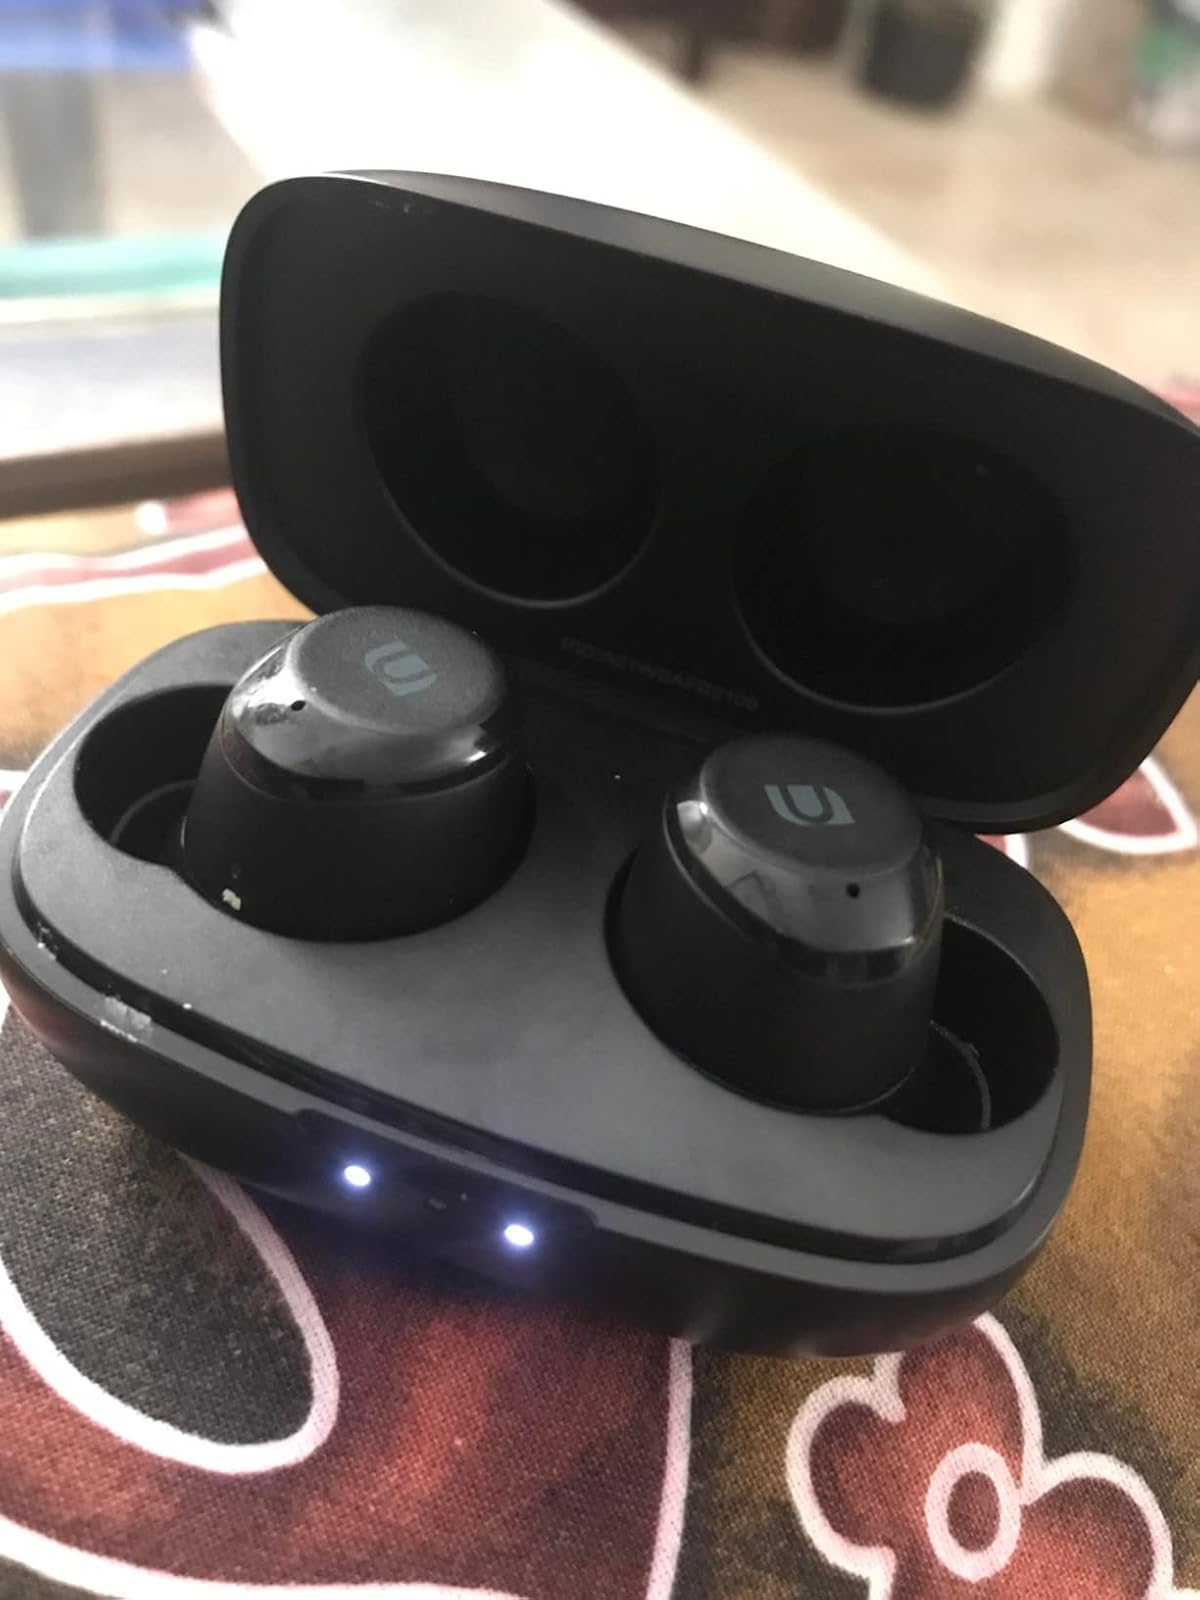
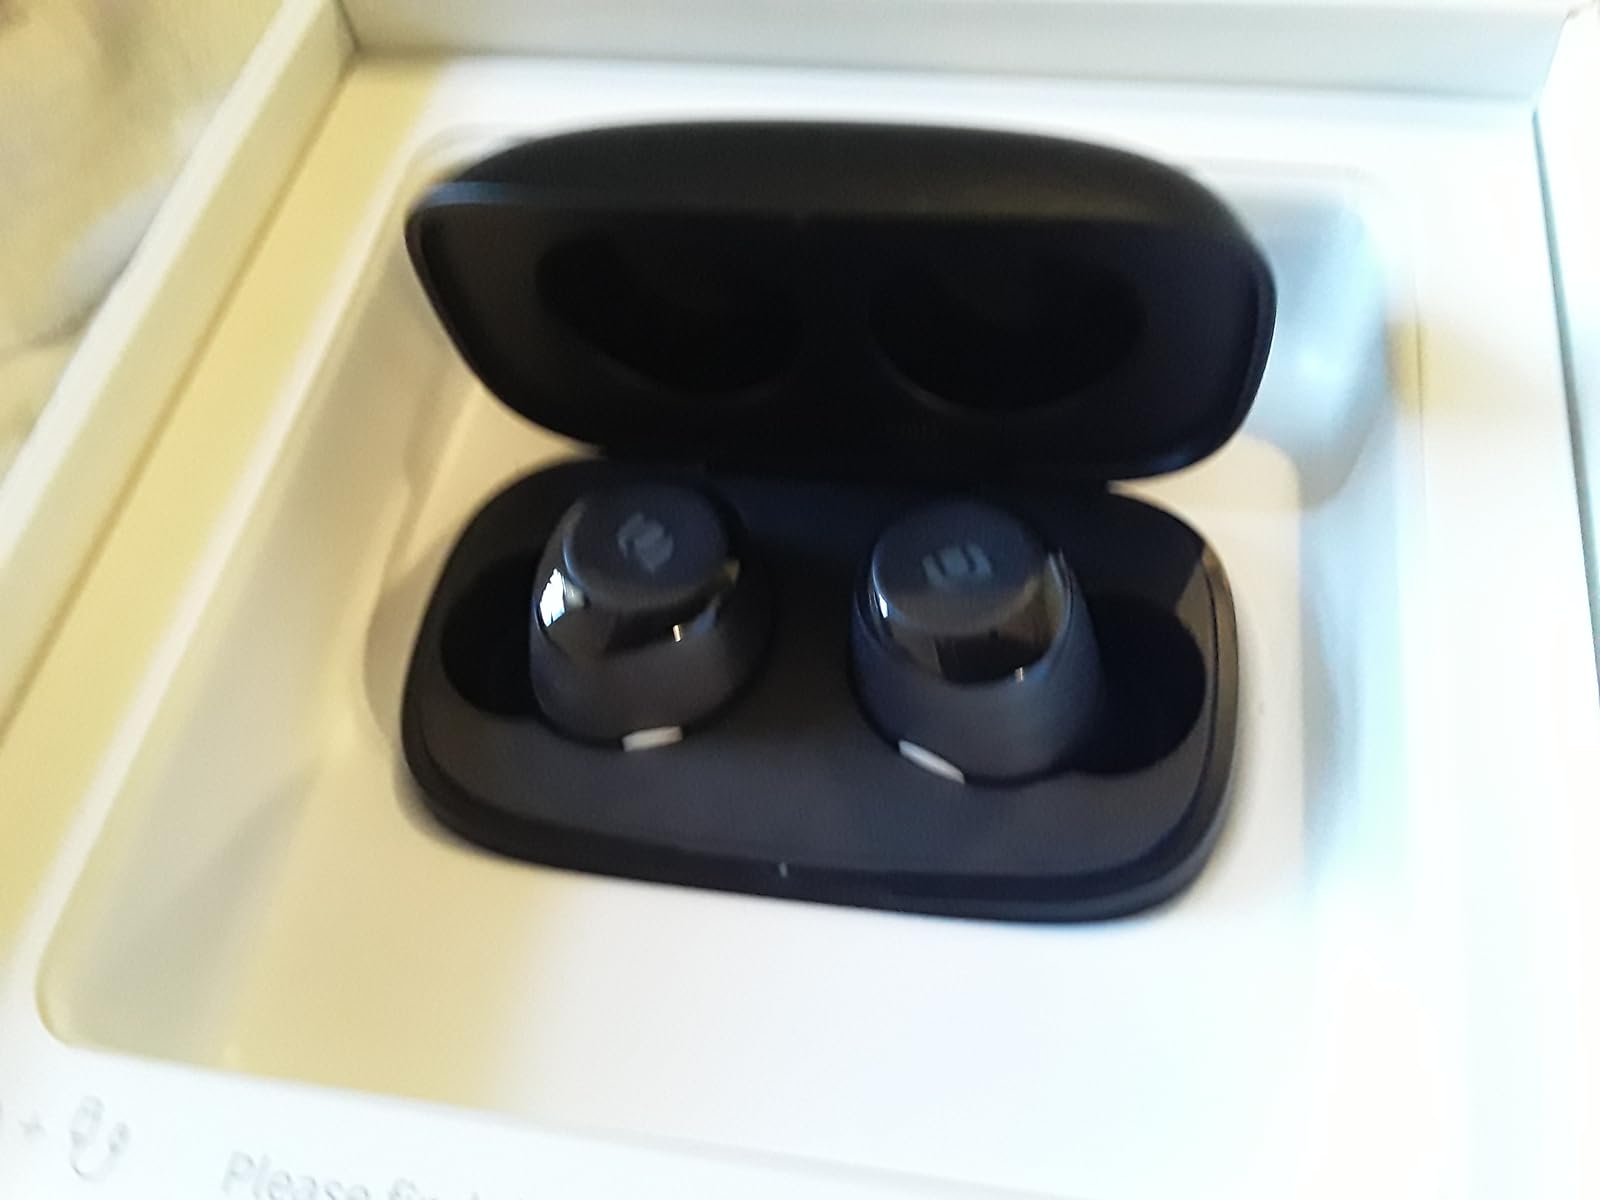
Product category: earbuds
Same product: yes